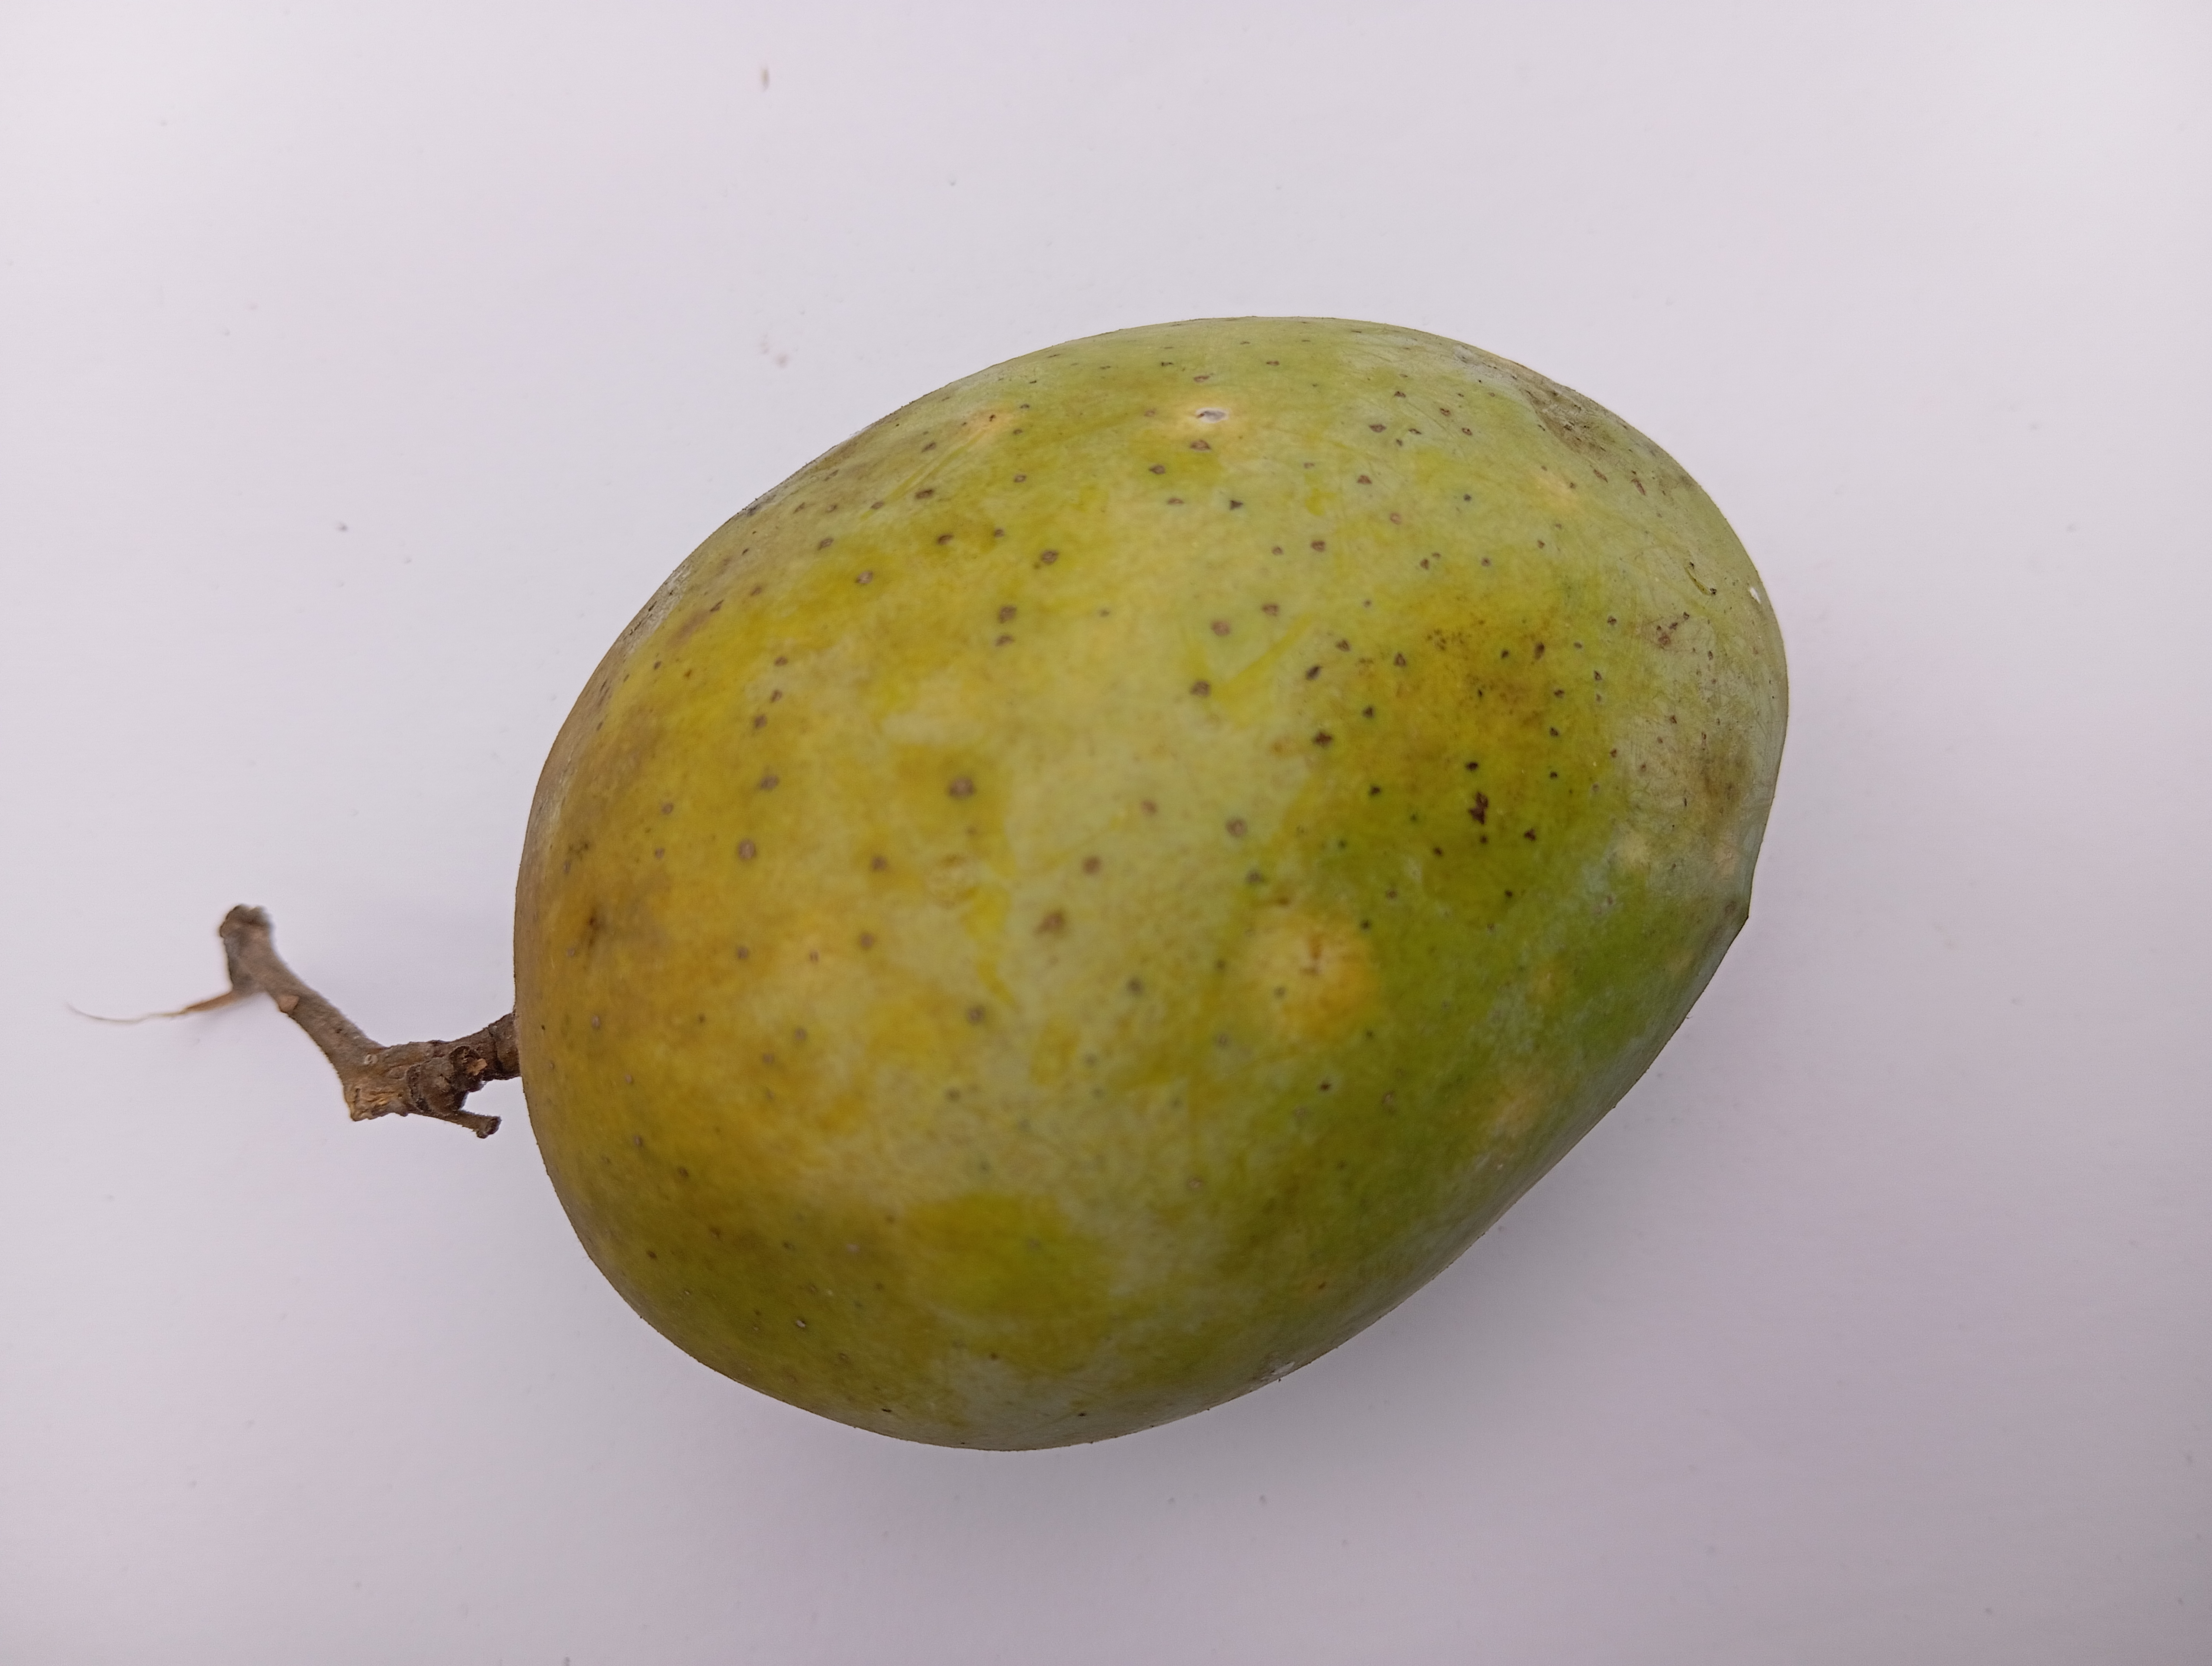
Mango variety: Langra